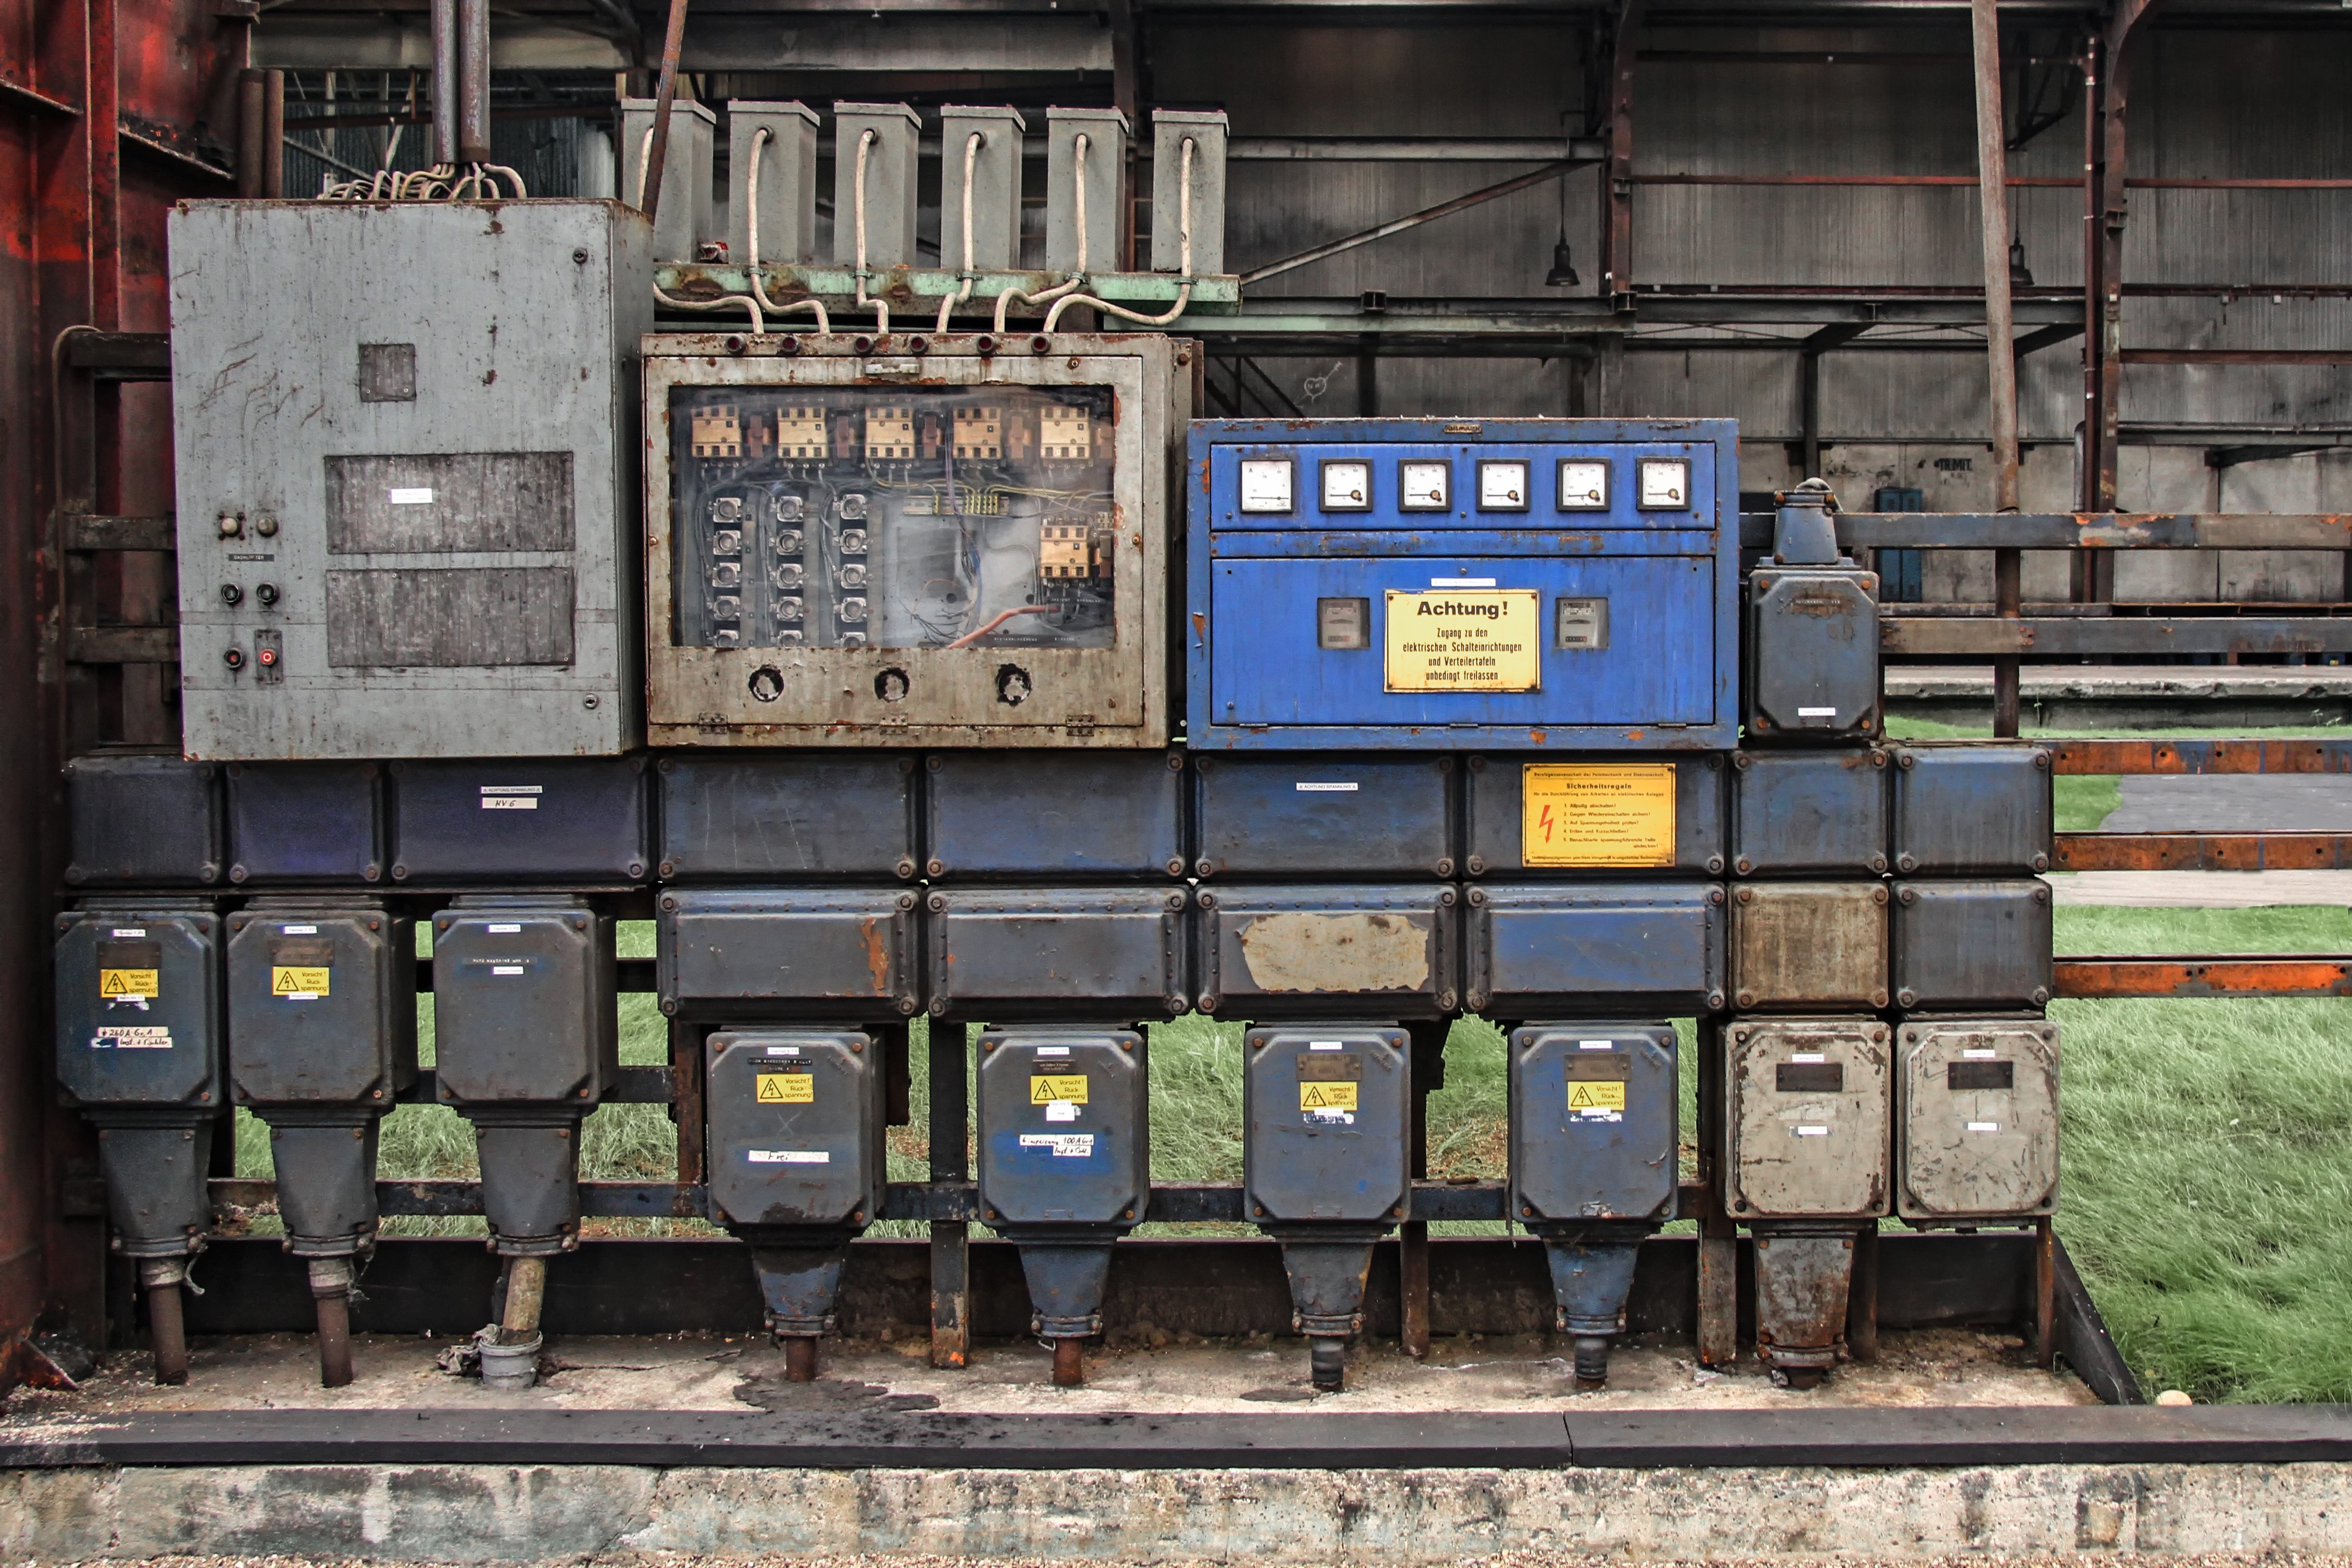
track, old, train, transport, vehicle, factory, industry, electricity, current, locomotive, ironworks, power boxes, rolling stock, railroad car